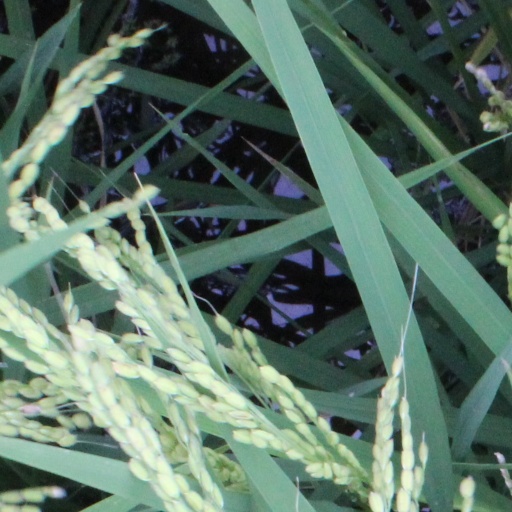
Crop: rice